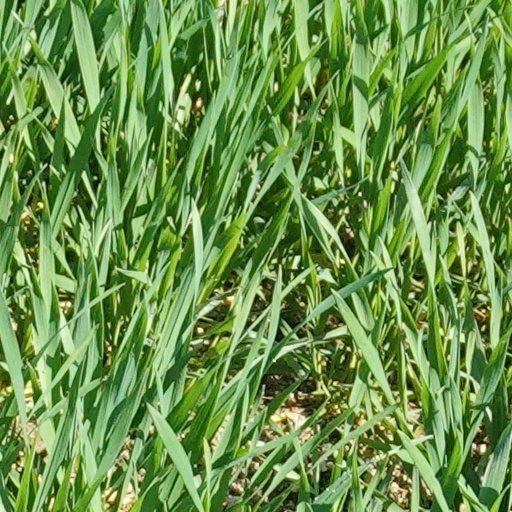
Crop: wheat